Jerusalem (Mendelssohn book)

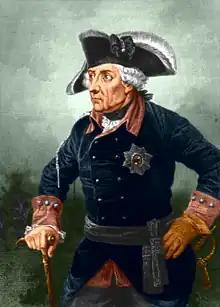
Frederick the Great in a coloured engraving

In his political theory, Moses Mendelssohn had to criticize the present conditions of the Prussian state, and he did without mentioning it, partly for reasons of censorship and partly for rhetorical reasons. This was his polite way to say that its regent was centuries behind his own philosophy: